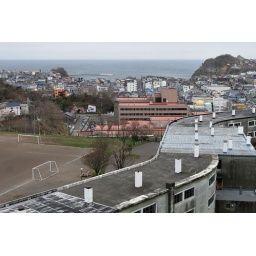
Junior high school and soccer field above downtown Muroran, Hokkaido, Japan. The building at center is a hospital.